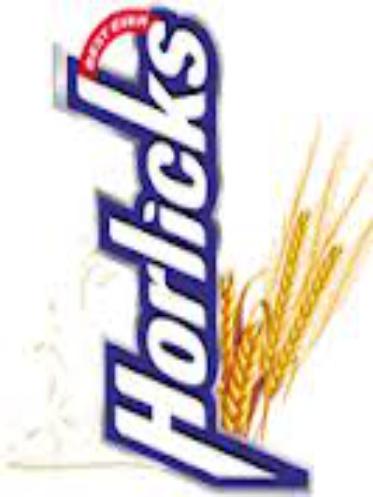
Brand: Horlicks
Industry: Food